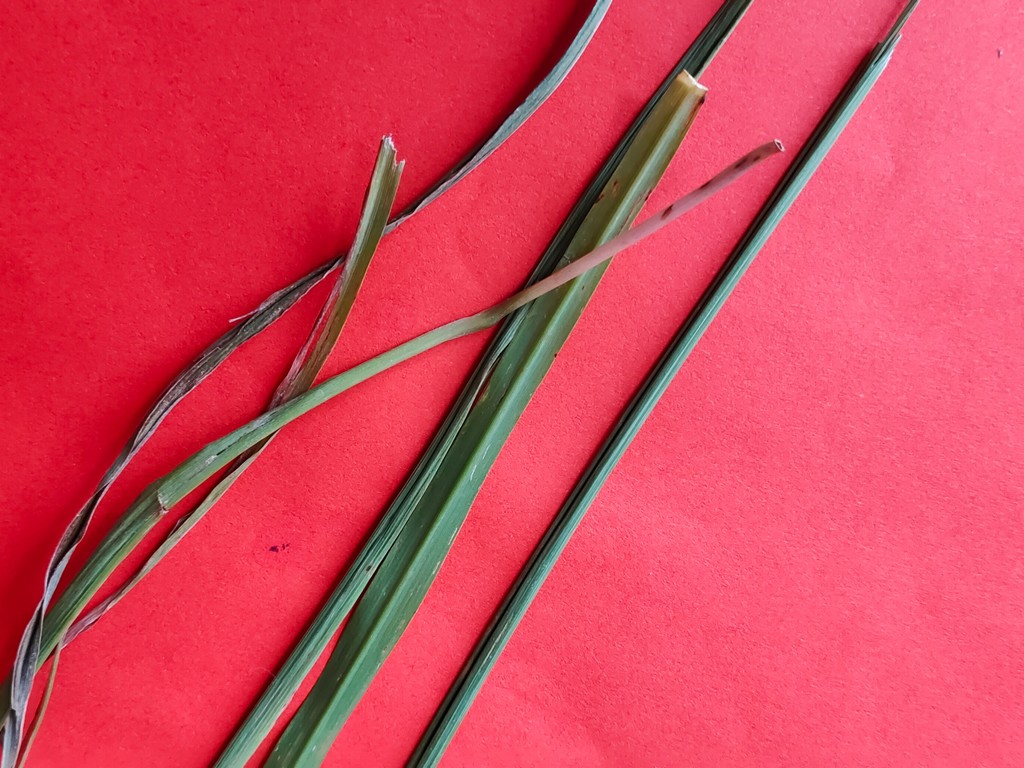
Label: Unhealthy